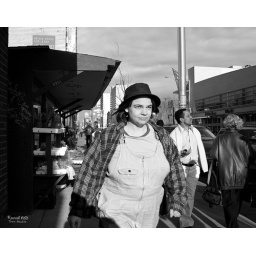
hat in the cloud